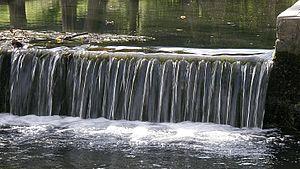
Étrun est une commune française située dans le département du Pas-de-Calais en région Hauts-de-France.
Le Gy est une rivière du nord de la France, dans le département du Pas-de-Calais, dans la région Hauts-de-France, affluent de la Scarpe, donc un sous-affluent de l'Escaut.